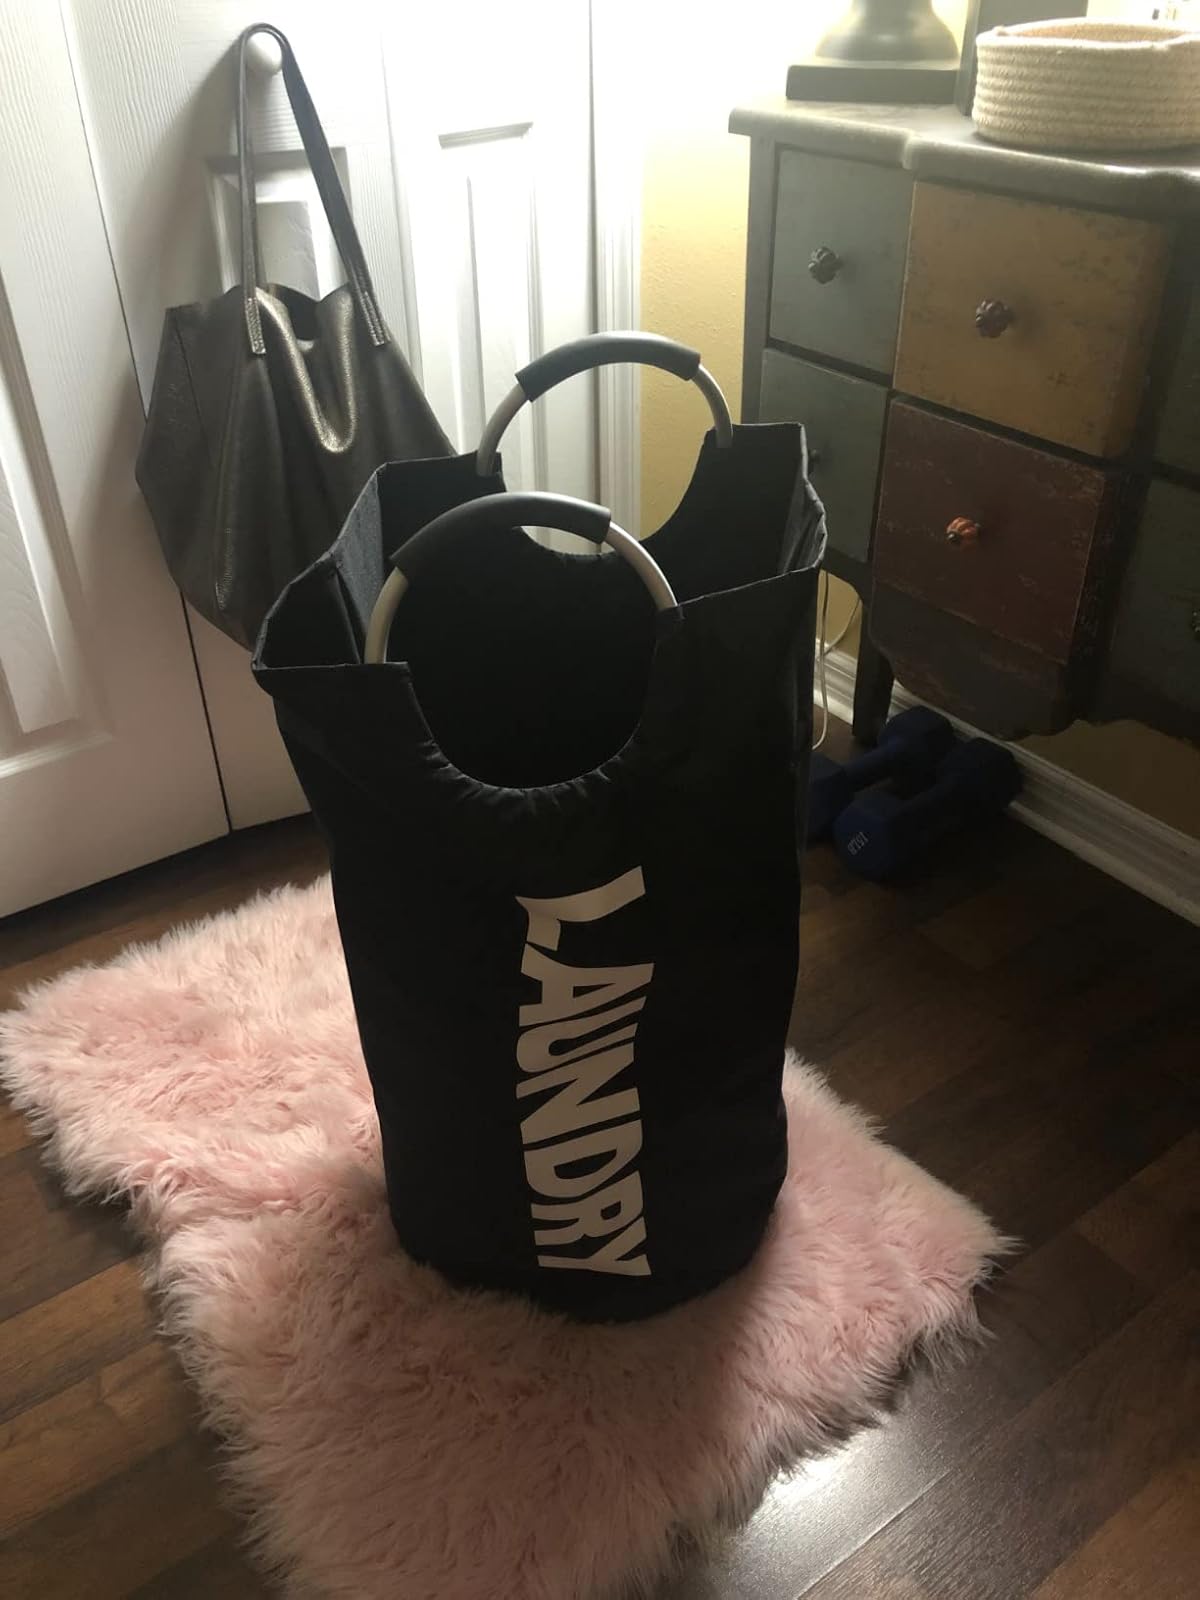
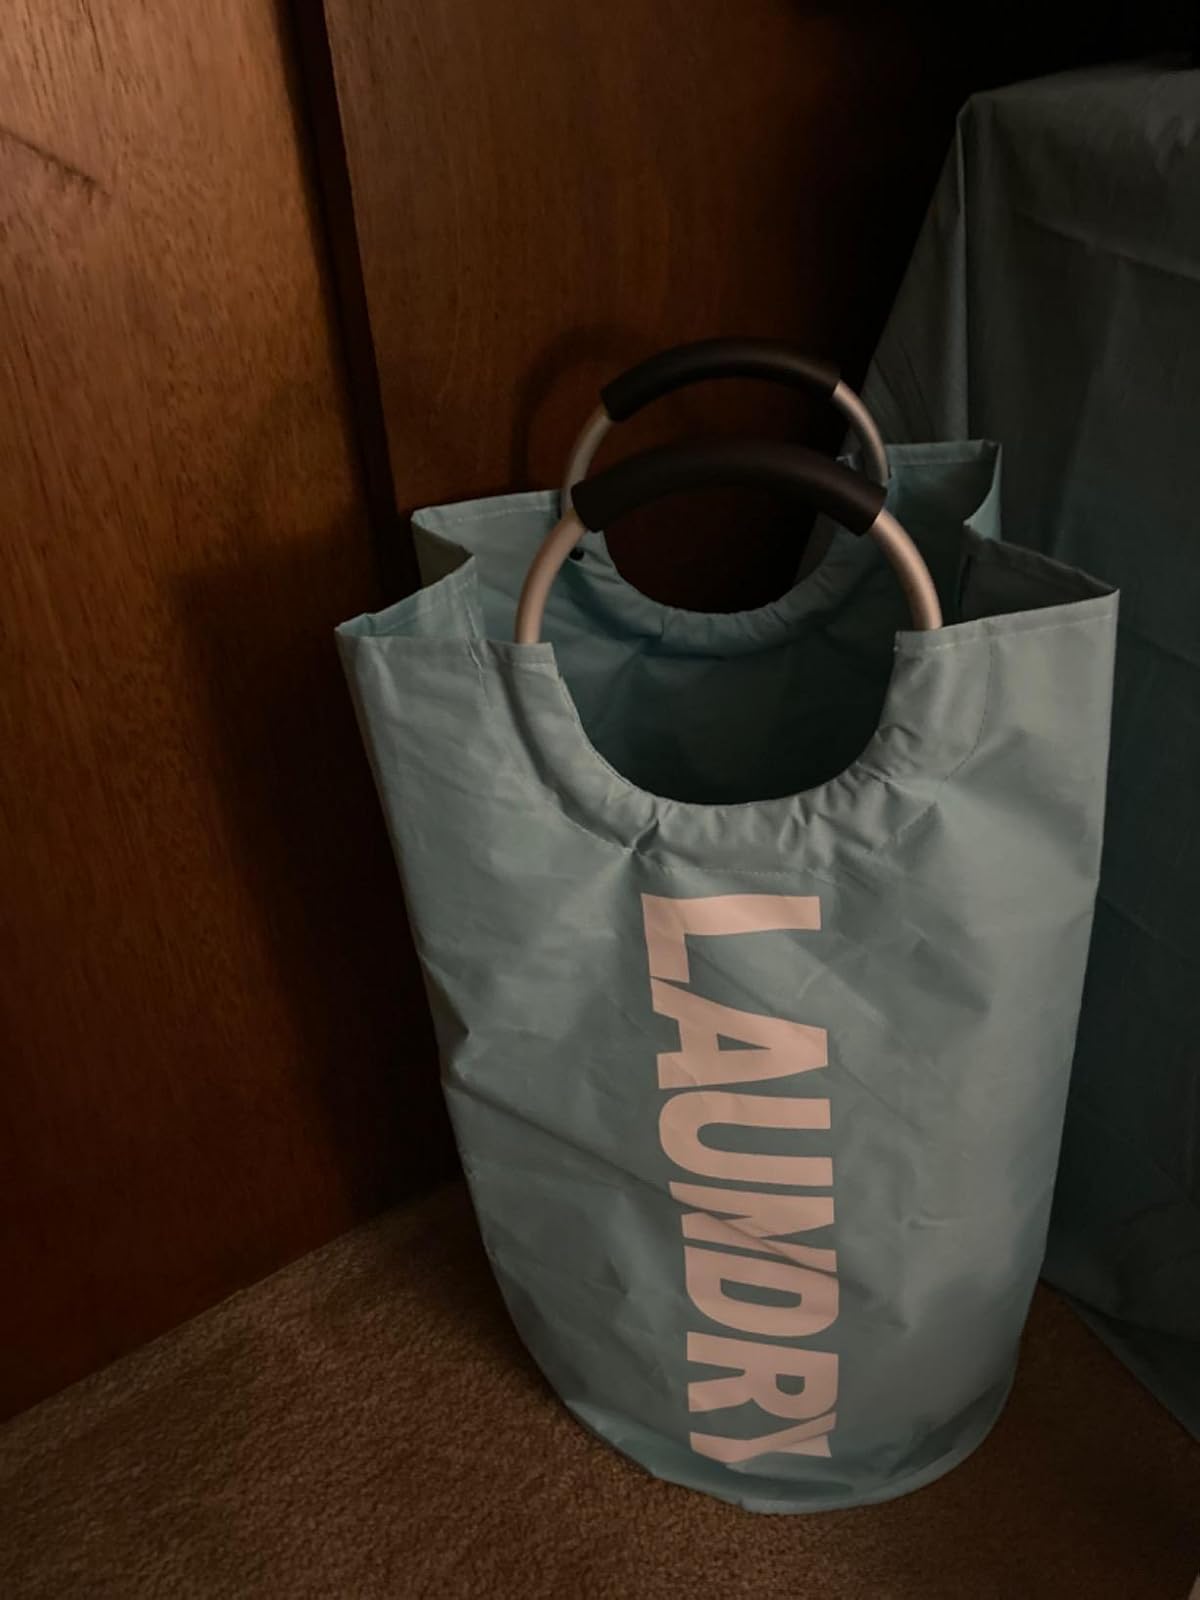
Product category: items_hamper
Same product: no